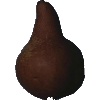
Label: pear_kaiser